Osmanya script

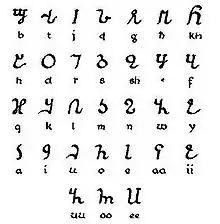
The Osmanya script as reproduced in Lewis (1958: 141), with phonetic values of the letters. Note the lack of an "alef" even at this date and the different alphabetic order compared to the presentation below.

The direction of reading and writing in Osmanya is from left to right, as in Latin script. Capitalization is sporadic.